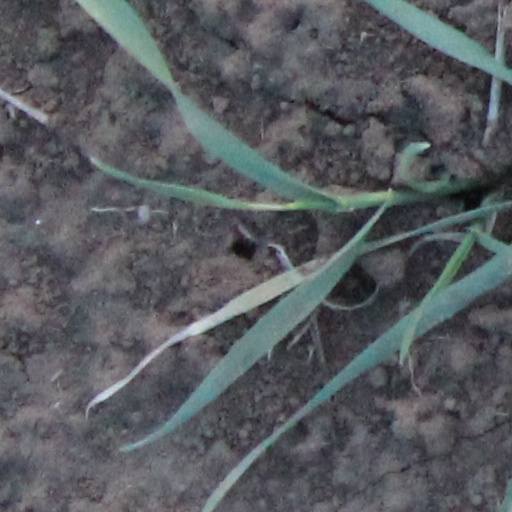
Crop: wheat